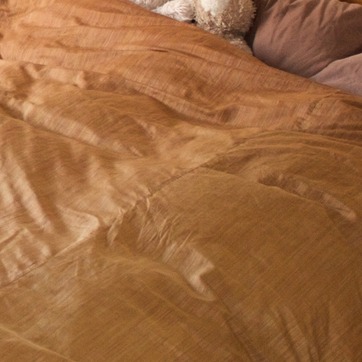
Material: fabric